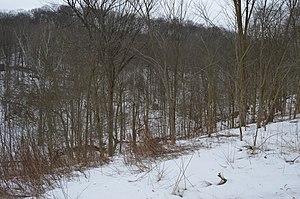
Ohio Township est un township, situé dans le comté d'Allegheny, en Pennsylvanie, aux États-Unis. En 2010, il comptait une population de 4 757 habitants.